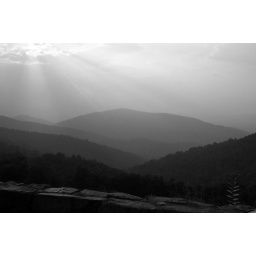
sunbeams in black and white